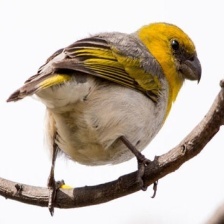
Species: PALILA
Scientific name: LOXIOIDES BAILLEUI